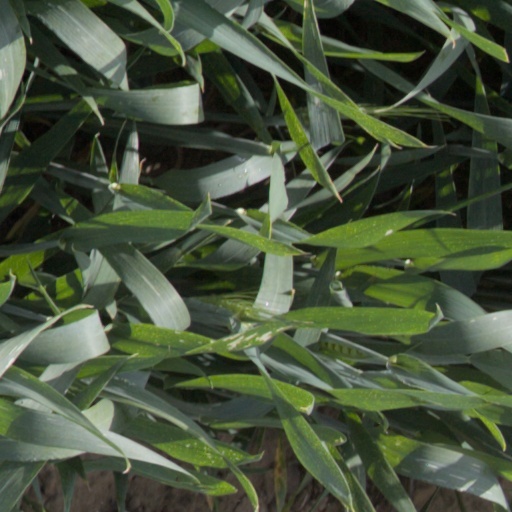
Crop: wheat